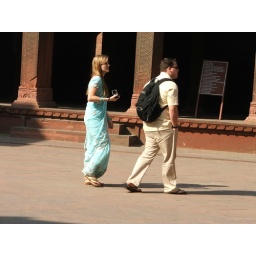
white girl in a sari